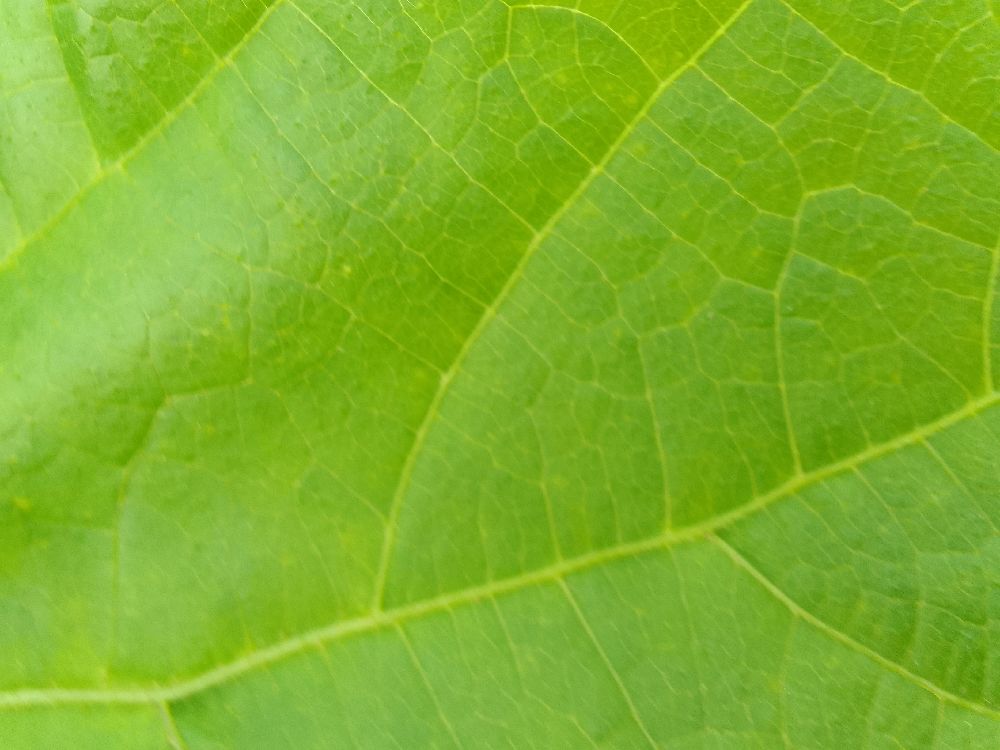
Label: healthy